Philadelphia, Wilmington and Baltimore Railroad Freight Shed

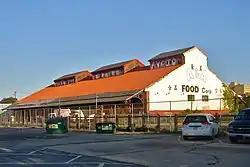
Philadelphia, Wilmington and Baltimore Railroad Freight Shed, October 2011

The Philadelphia, Wilmington and Baltimore Railroad Freight Shed is an historic freight station in the Southwest Center City neighborhood of Philadelphia, Pennsylvania, along Broad Street. It was added to the National Register of Historic Places in 2011 and is today part of the Lincoln Square mixed-use development.